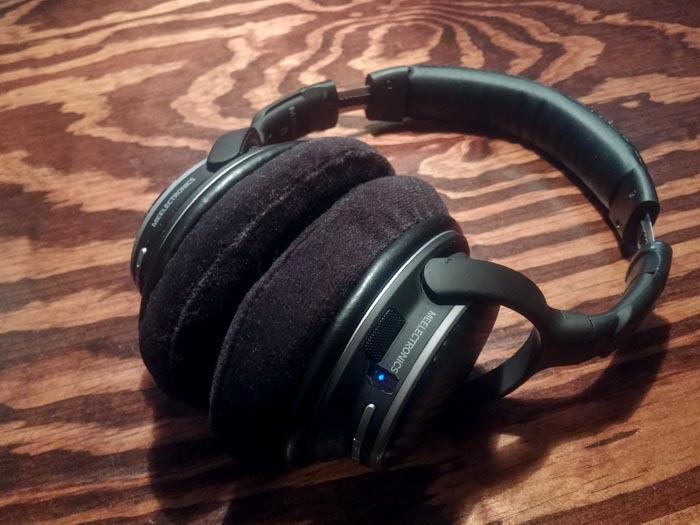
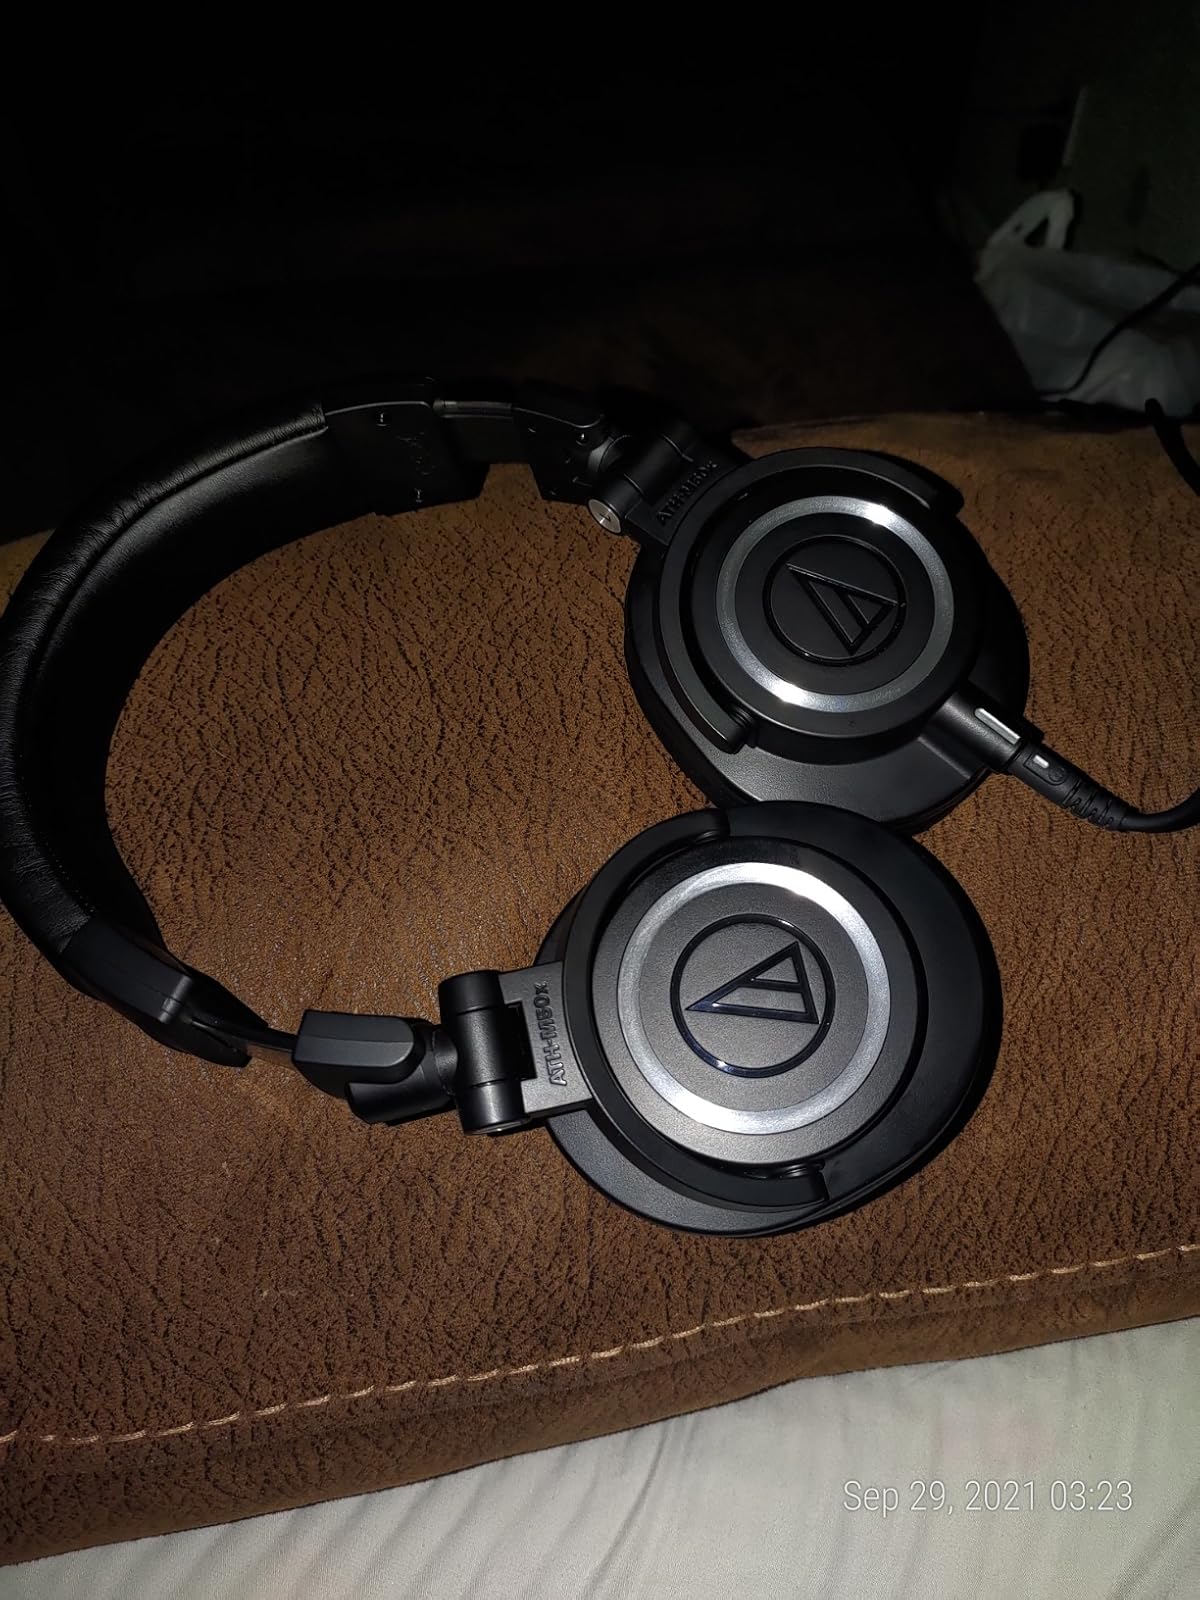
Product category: headphones
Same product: no